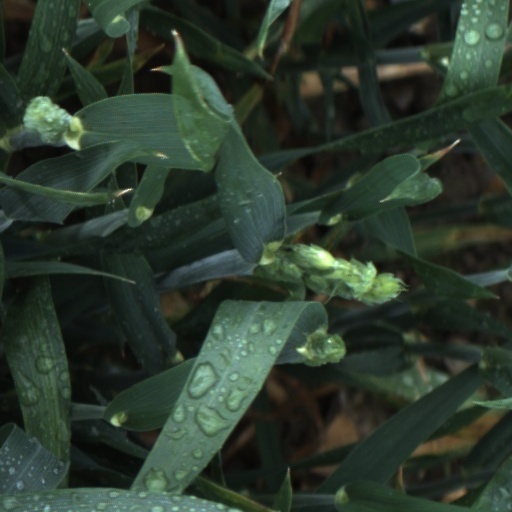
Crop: wheat